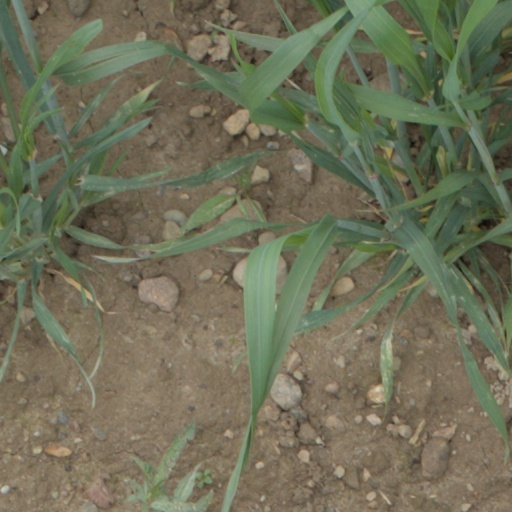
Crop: wheat